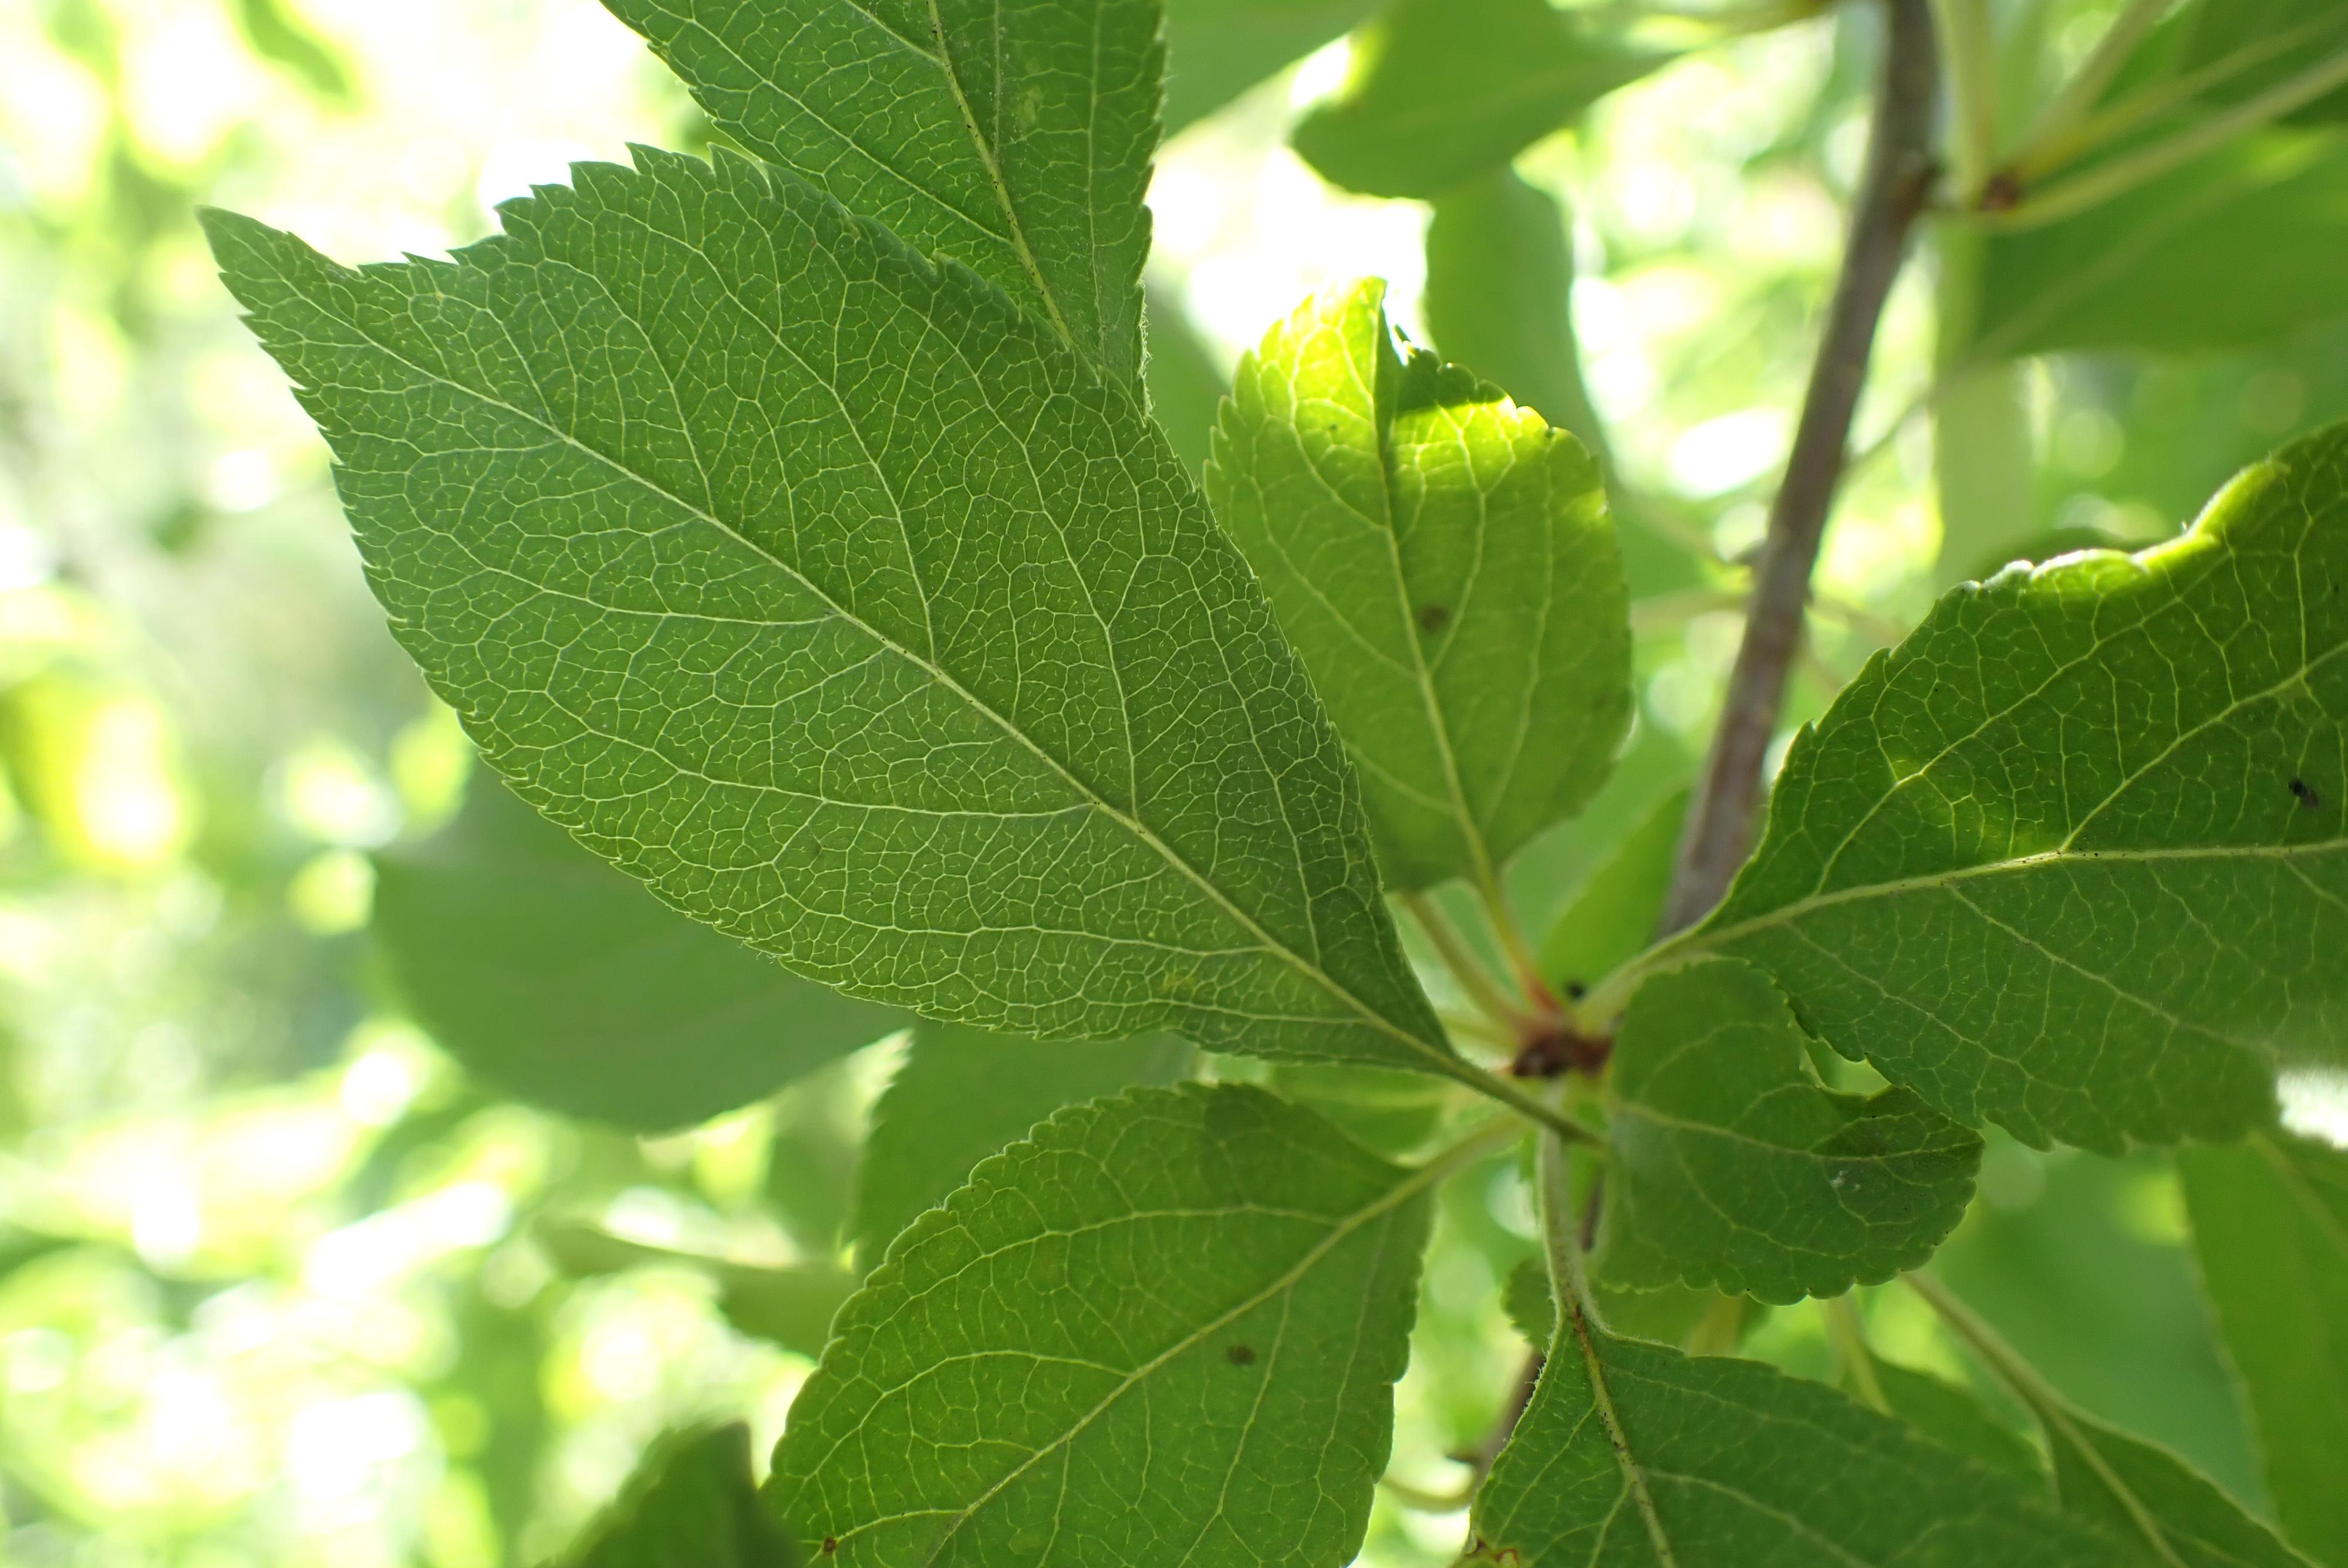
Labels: healthy